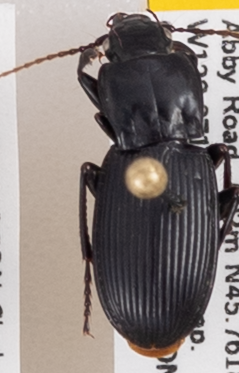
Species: Pterostichus herculaneus
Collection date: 2021-06-08
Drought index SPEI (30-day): -0.842
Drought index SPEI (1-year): -0.66
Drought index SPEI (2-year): -0.184